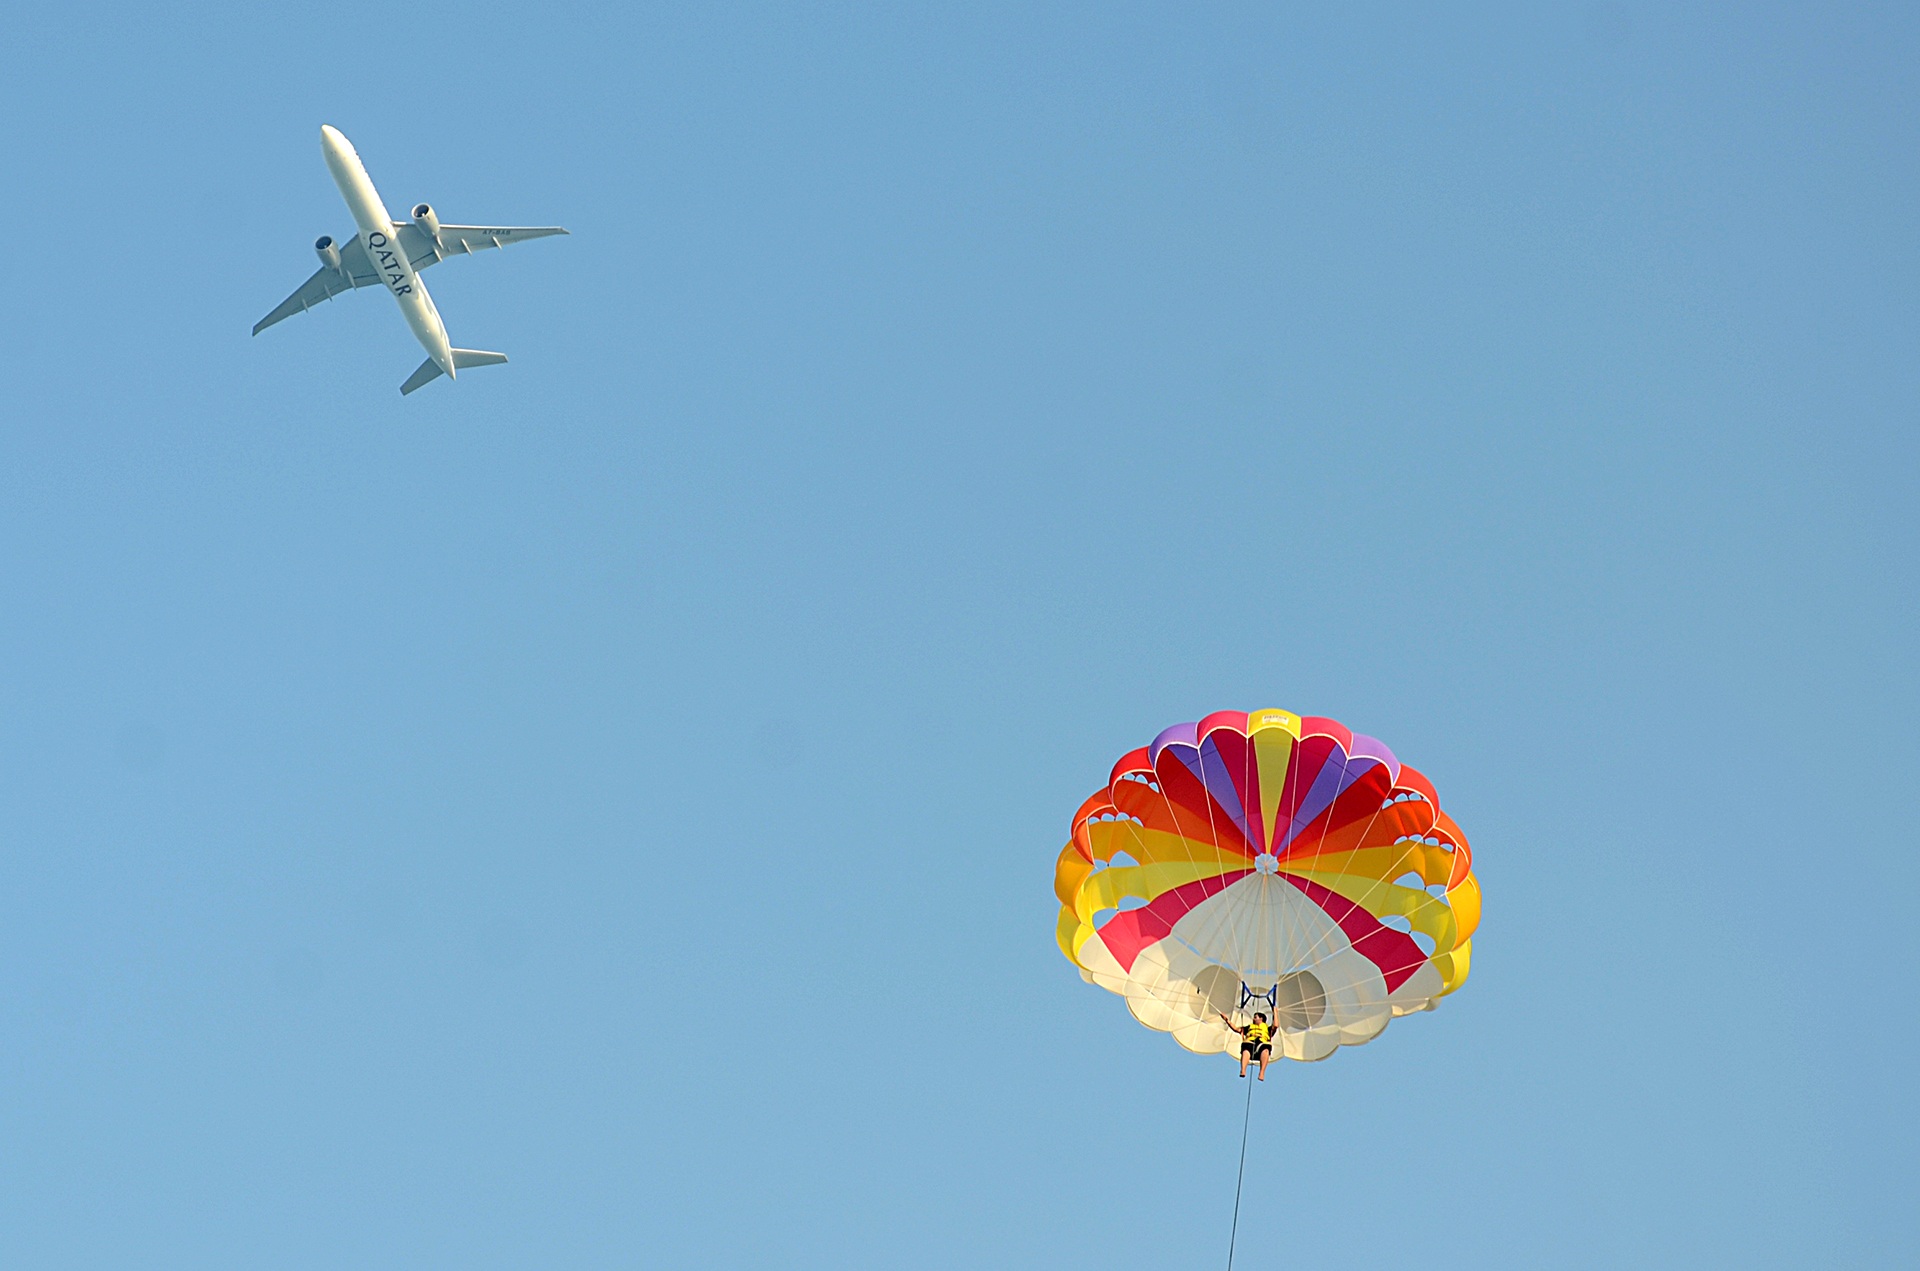
sky, city, aircraft, vehicle, aviation, sailing, flight, toy, parachute, gulf, parasailing, doha, qatar, atmosphere of earth